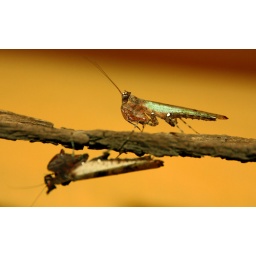
Couple, male and female reach about 35mm in total size - EOS &amp;amp; Photoshop